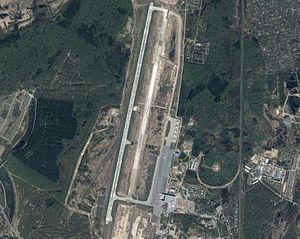
L'aéroport international Strigino est un aéroport international desservant la ville de Nijni Novgorod, en Russie. Il est situé en dehors de la ville, dans le District d'Avtozavodsky, à 14 km au sud-ouest du centre-ville. C'est le principal aéroport de l'Oblast de Nijni Novgorod.